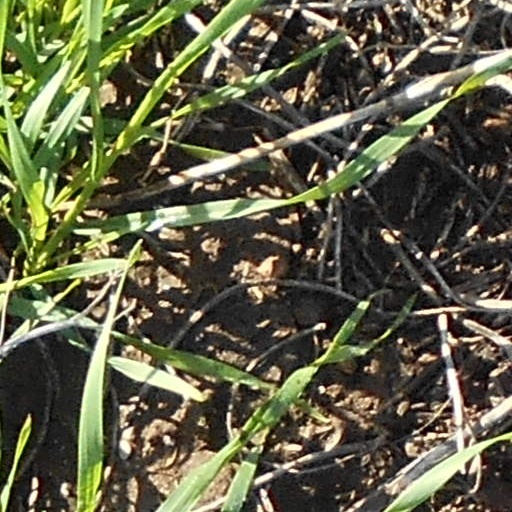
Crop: wheat